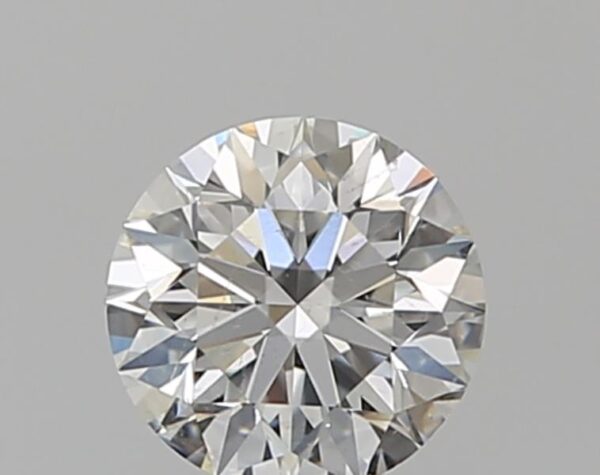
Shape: round
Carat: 0.5
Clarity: SI2
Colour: G
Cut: EX
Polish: EX
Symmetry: EX
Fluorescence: N
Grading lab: GIA
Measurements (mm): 5.05 x 5.09 x 3.19